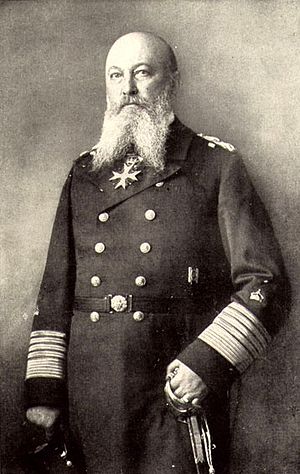
Tyske Kejserrige / Det wilhelminske rige / Von Bülows æra / Udbygningen af flåden
Storadmiral Alfred von Tirpitz
Det Tyske Kejserrige blev proklameret i Versailles den 18. januar 1871 efter det nordtyske forbunds sejr i den fransk-preussiske krig. Det markerede den endelige samling af Tyskland. Preussen, der udgjorde størstedelen af imperiet, fik en ledende stilling, og dets kansler Otto von Bismarck blev Tysklands rigskansler. De forskellige delstater som Sachsen og Bayern bevarede deres fyrster og lokalregeringer, men måtte underordne sig kejserriget i overordnede spørgsmål.